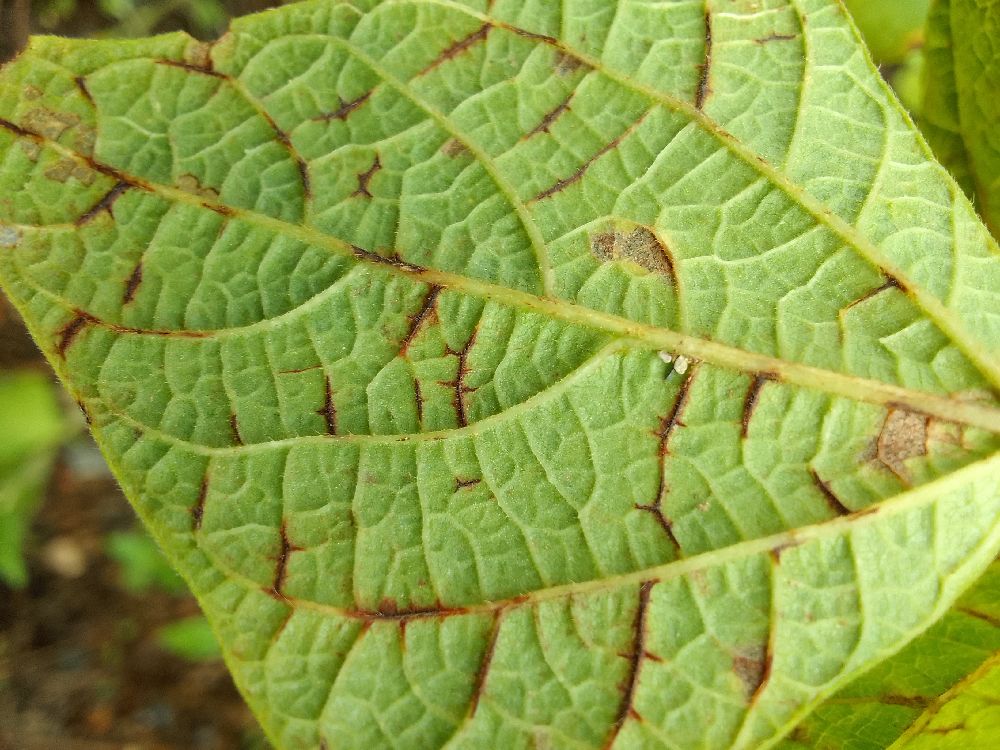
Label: anthracnose